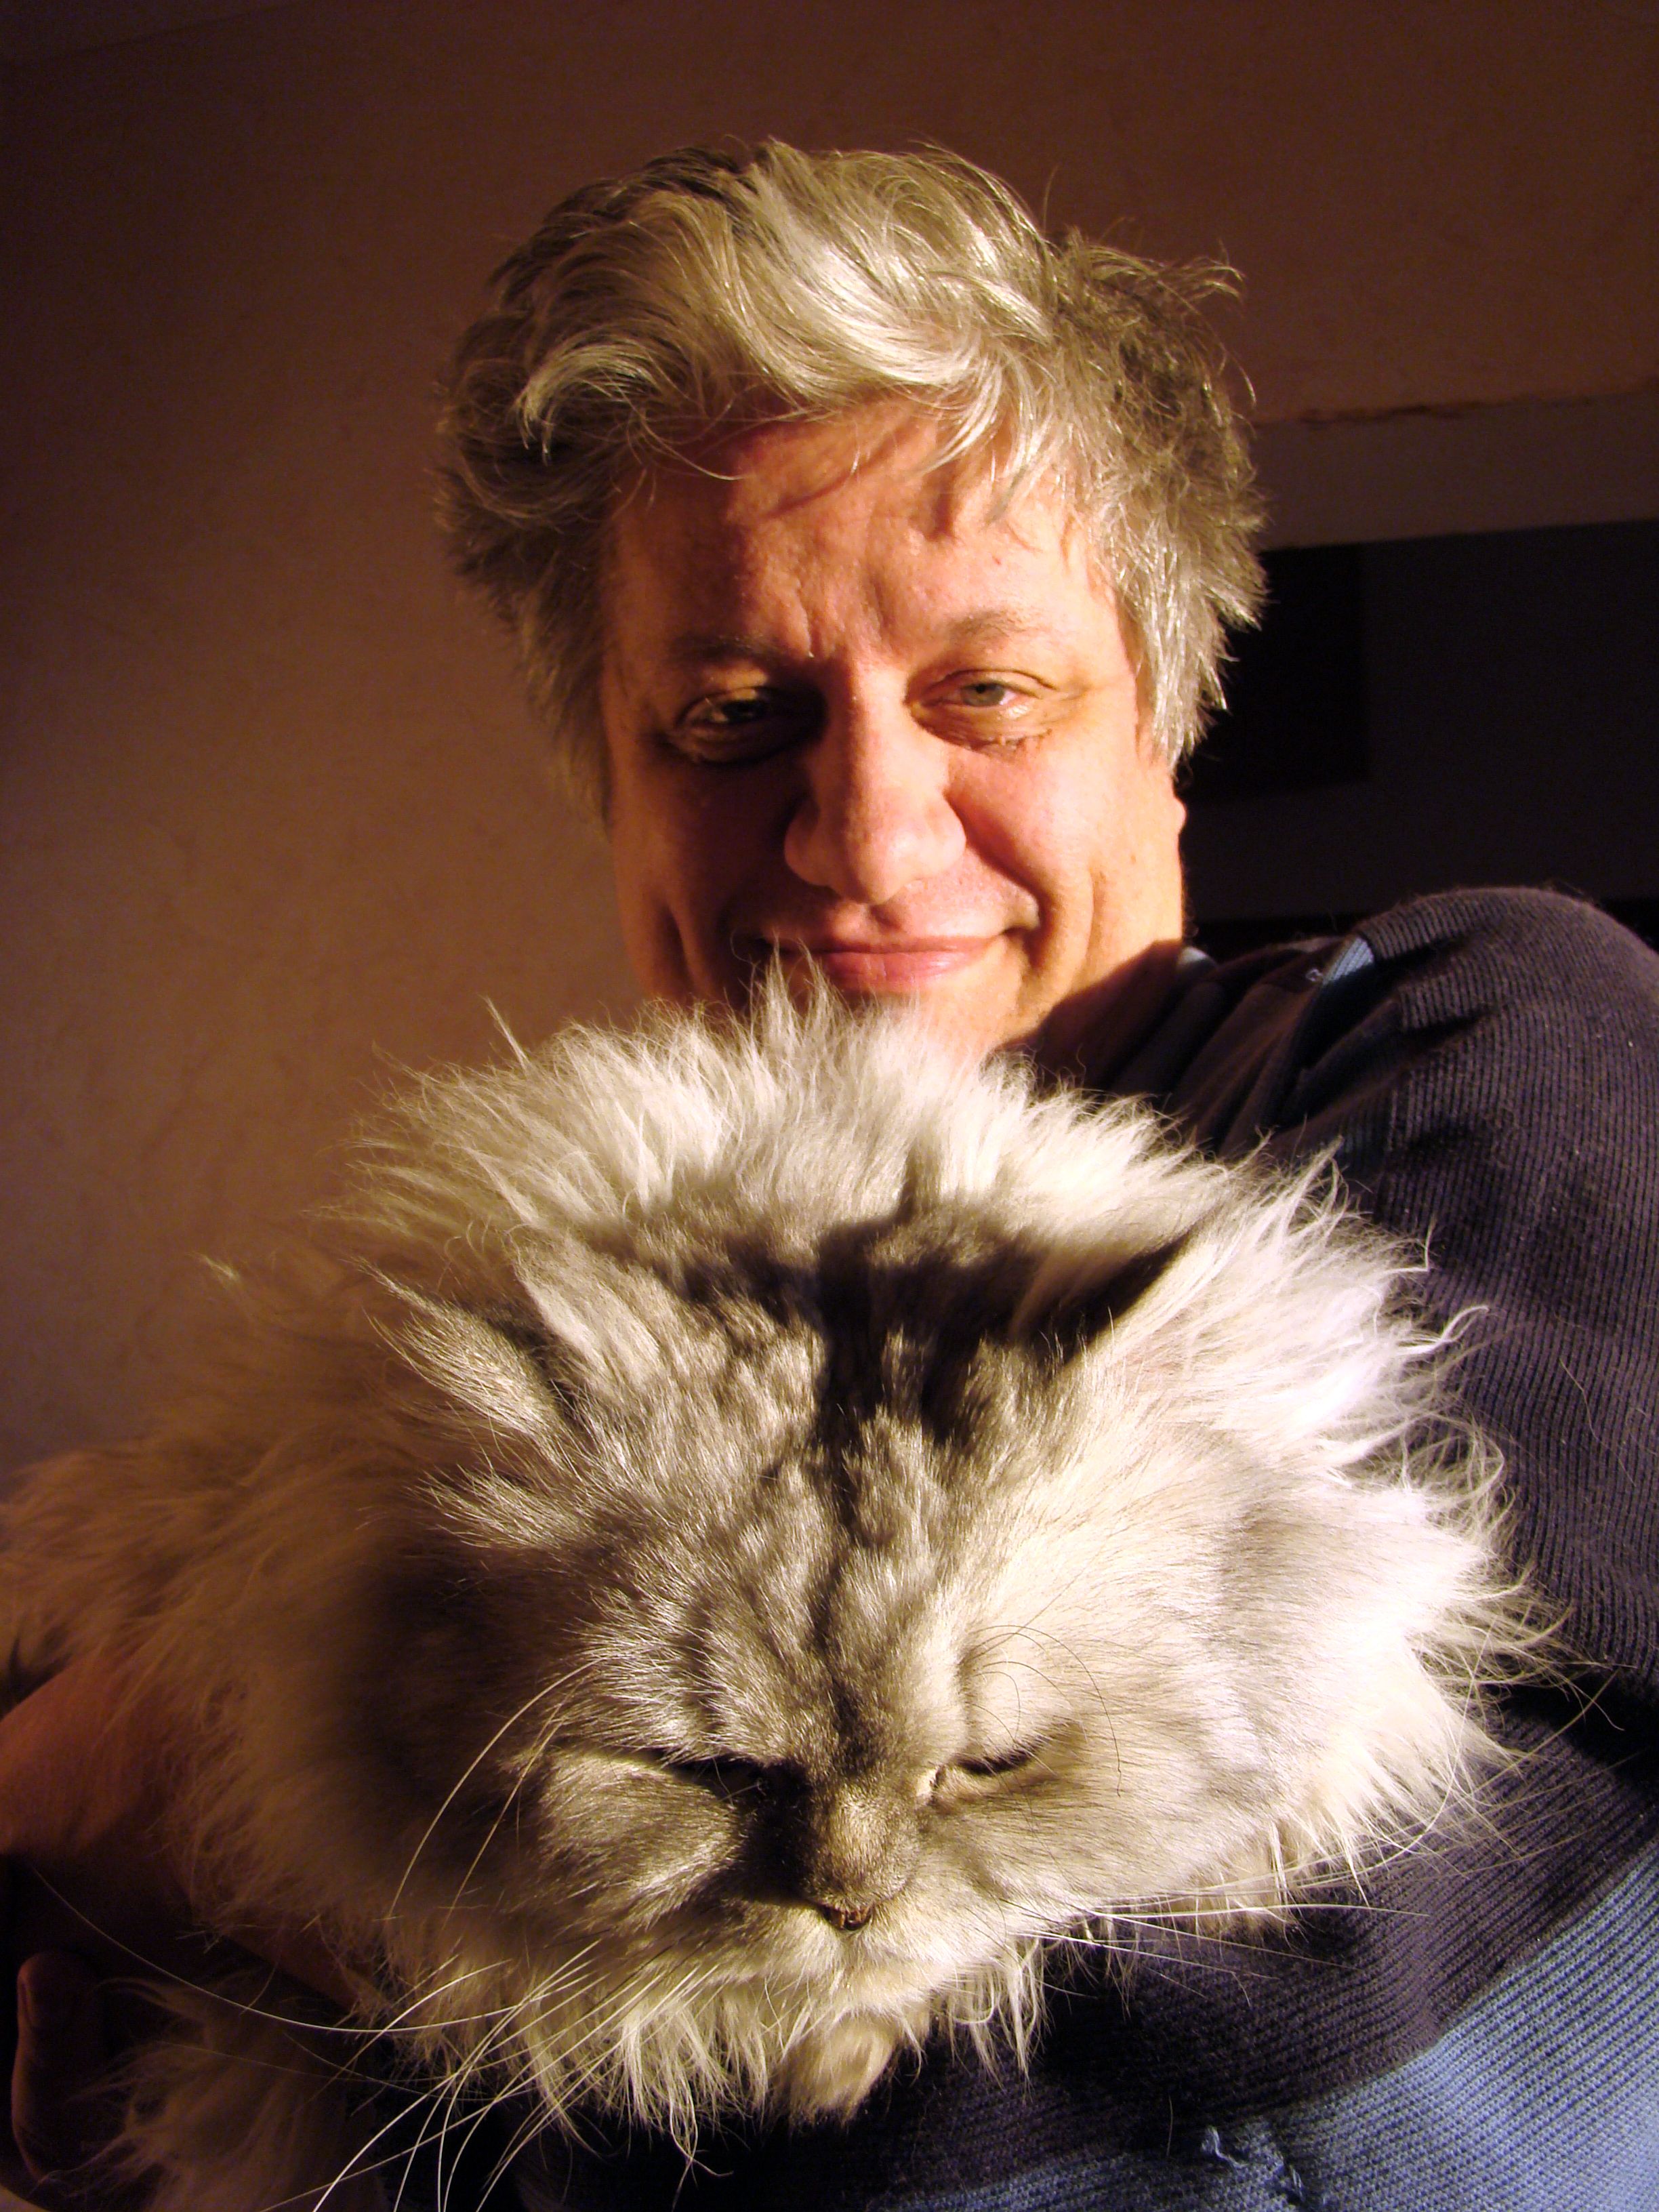
fur, cat, mammal, nikon, nose, whiskers, eye, head, skin, d80, fabulous, nikond80, small to medium sized cats, cat like mammal